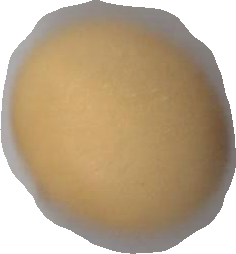
Variety: Dega